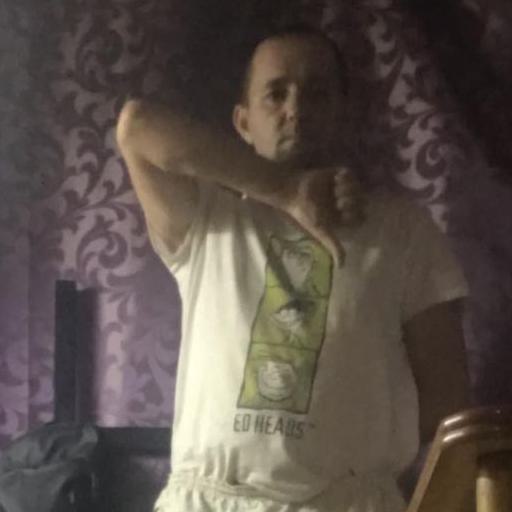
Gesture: dislike